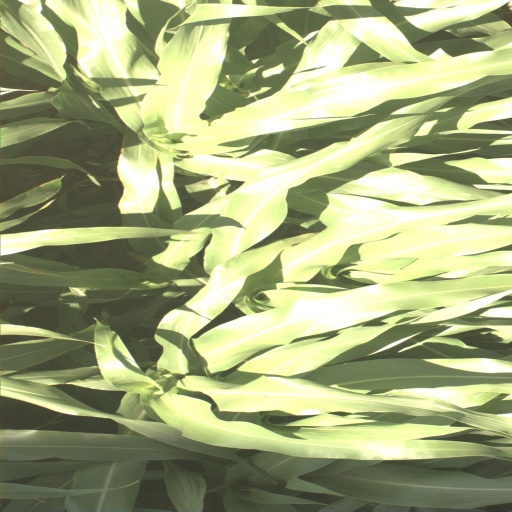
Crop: sorghum